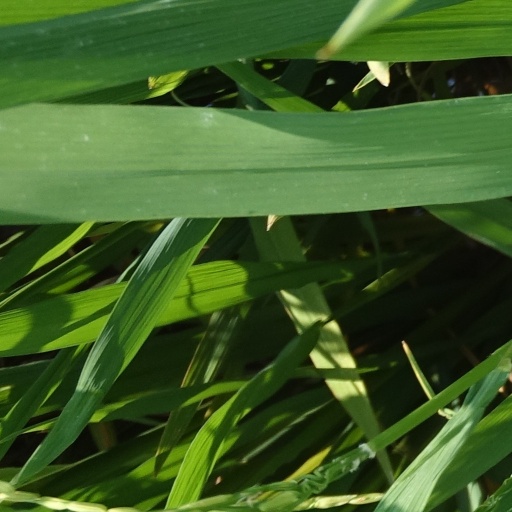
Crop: rice